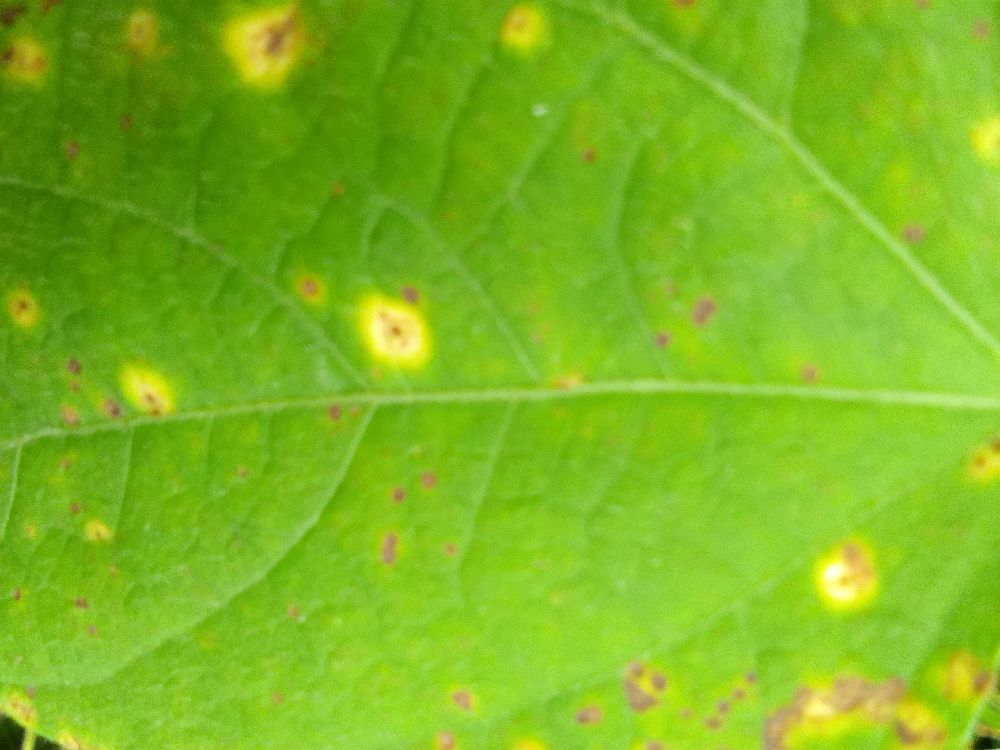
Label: rust